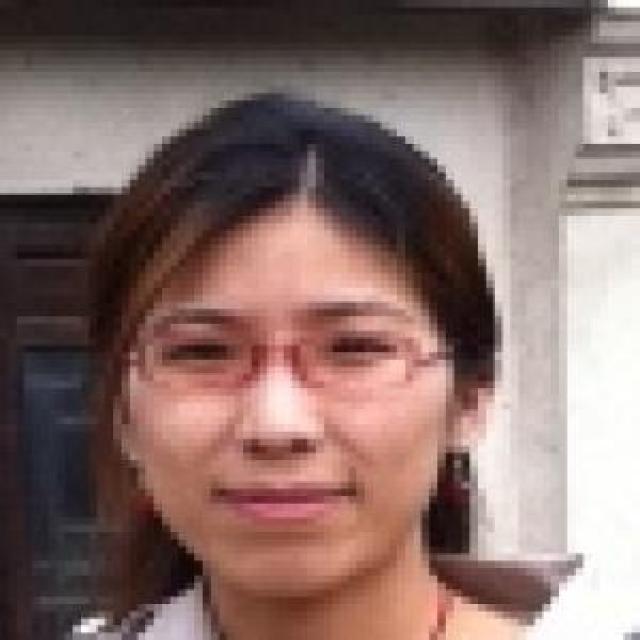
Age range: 21-44